New Year's Day

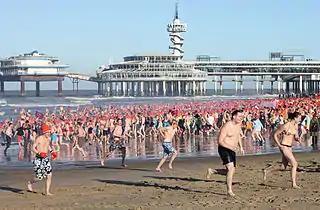
A scene of the "polar bear plunge", or "Nieuwjaarsduik", at Scheveningen, Netherlands.

In the Gregorian calendar, New Year's Eve, also known as Old Year's Day, refers to the evening or the entire day of the last day of the year, 31 December. In many countries, New Year's Eve is celebrated with dancing, eating, drinking, and watching or lighting fireworks. Some Christians attend a watchnight service to mark the occasion. The celebrations generally go on past midnight into New Year's Day, 1 January.